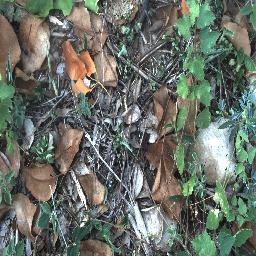
Label: negative